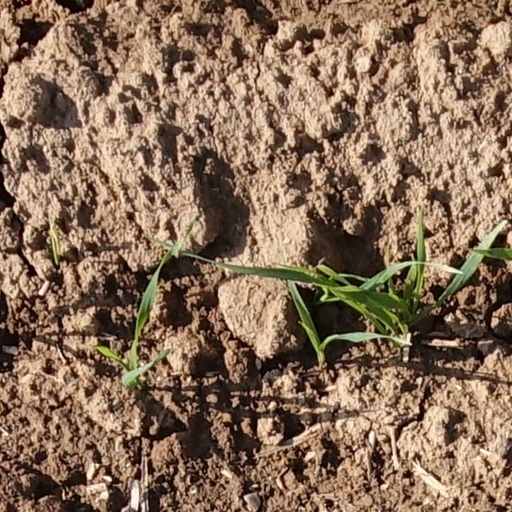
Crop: wheat